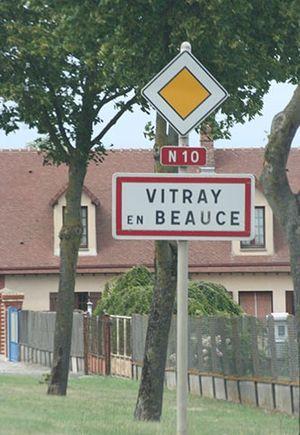
Vitray-en-Beauce (France) photo prise par M. Gasmi en 2006.
La route nationale 10, ou RN 10, est une route nationale française, commençant aux Quatre-Pavés-du-Roi, dans le prolongement de l'autoroute A12, et allant jusqu'à la frontière espagnole. Le tronçon initial, de Paris au pont de Sèvres, a été déclassé en RD 910 dans les Hauts-de-Seine à l'entrée de Boulogne-Billancourt, tout comme l'avait été le tronçon entre Sèvres et les Quatre-Pavés-du-Roi. Dans les Yvelines, la route a été déclassée en RD 10. Certains tronçons entre Bordeaux et Béhobie ont été intégrés à la route des Estuaires. Entre Poitiers et Saint-André-de-Cubzac, elle est totalement à 2×2 voies depuis 2019.
Vitray-en-Beauce est une commune française située dans le département d'Eure-et-Loir en région Centre-Val de Loire.